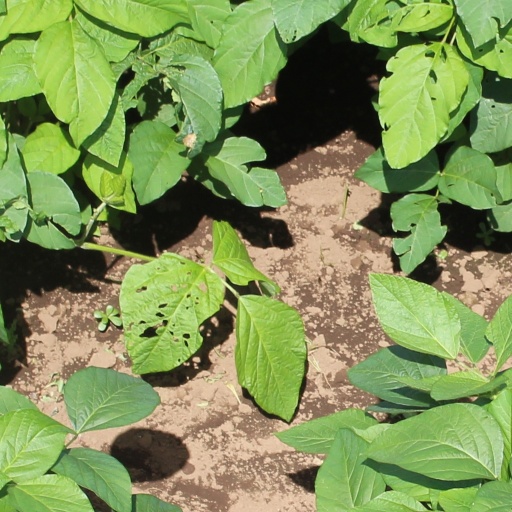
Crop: soybean